St John's Church, Goole

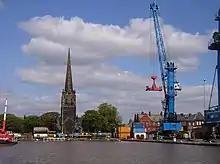
The church and spire seen from the docks

St John's Church or the Church of St John the Evangelist is an active parish church in the town of Goole, East Riding of Yorkshire, England. It was built between 1843 and 1848 in the Gothic Revival style and has been an active place of worship for Christians since. The church is located on Church Street, near to the town centre and port; it is the main parish church of the town. It is a grade I listed building.